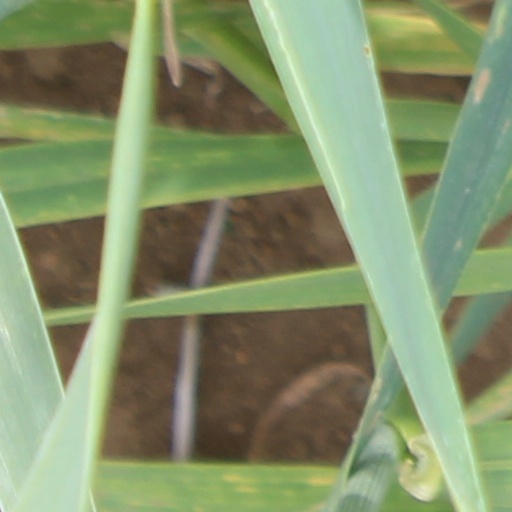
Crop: wheat